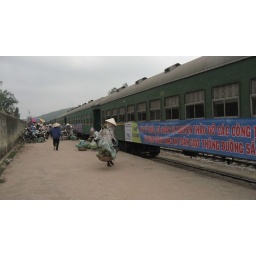
2 007 A market beside the train